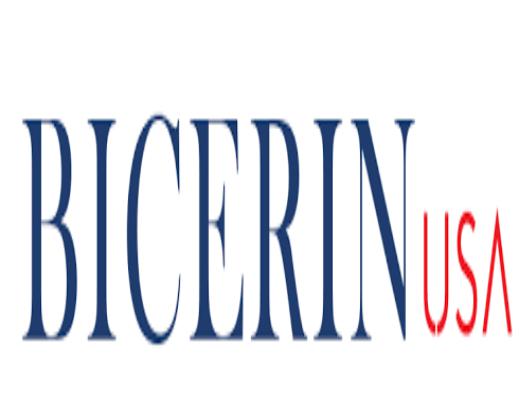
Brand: Bicerin
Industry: Food